Léandre Tawamba

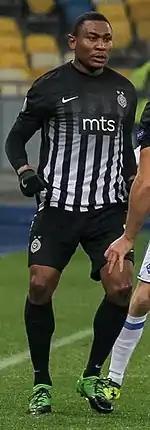
Tawamba with Partizan in 2017

Léandre Gaël Tawamba Kana (born 20 December 1989) is a Cameroonian professional footballer who plays for Al-Tai as a forward.